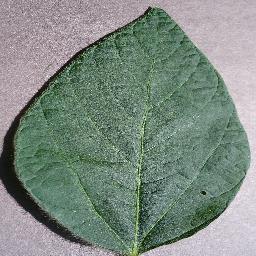
Label: Soybean___healthy